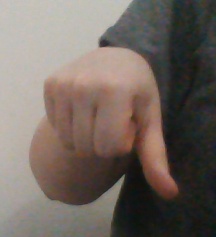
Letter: waw